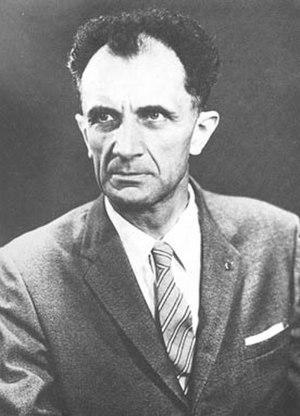
Adolph Busemann est un ingénieur en aéronautique nazi, pionnier de l'aérodynamique. Il a apporté une contribution fondamentale à la connaissance des écoulements supersoniques et a imaginé les voilures en flèche. Recruté par l'Armée américaine en 1947, il y a imaginé un dispositif anti-onde de choc, le « biplan Busemann. »